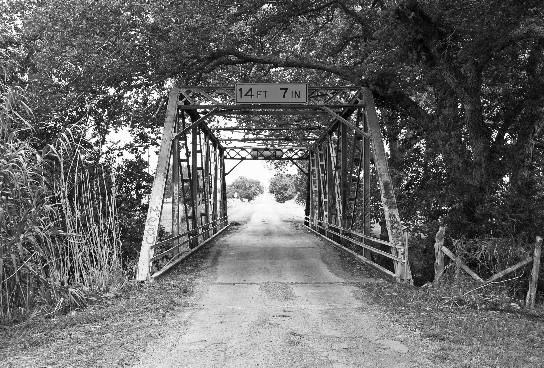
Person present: No